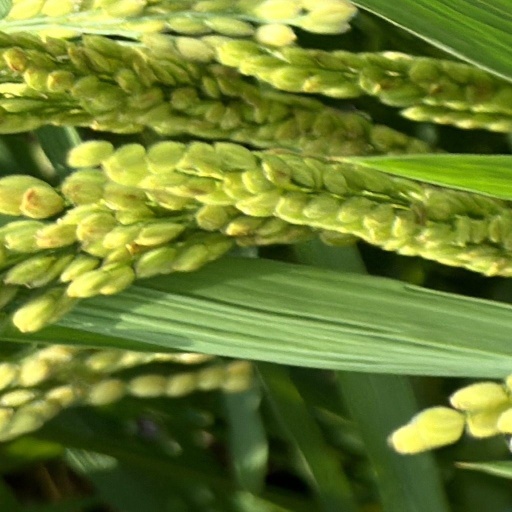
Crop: rice